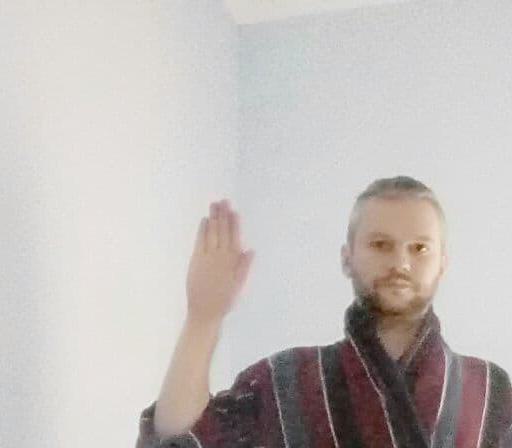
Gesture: stop